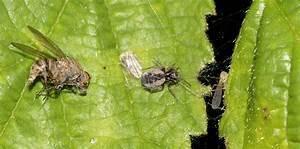
spider